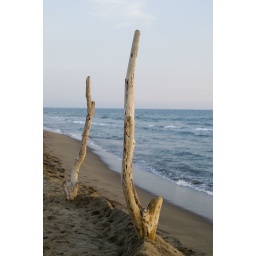
bare tree near the sea